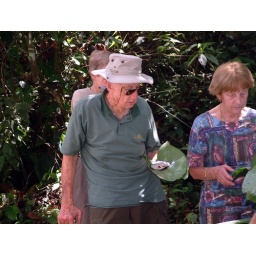
Dad wraps fish in a banana leaf